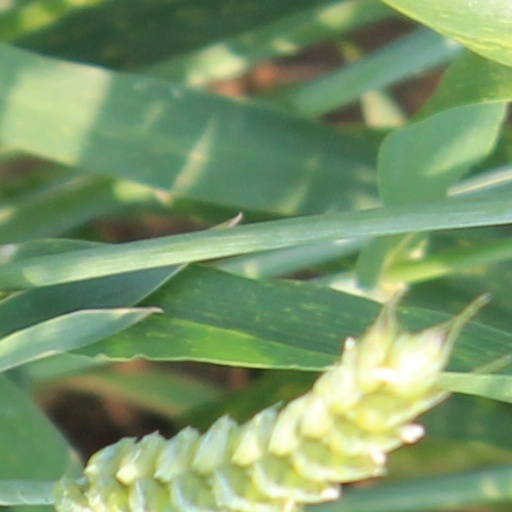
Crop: wheat